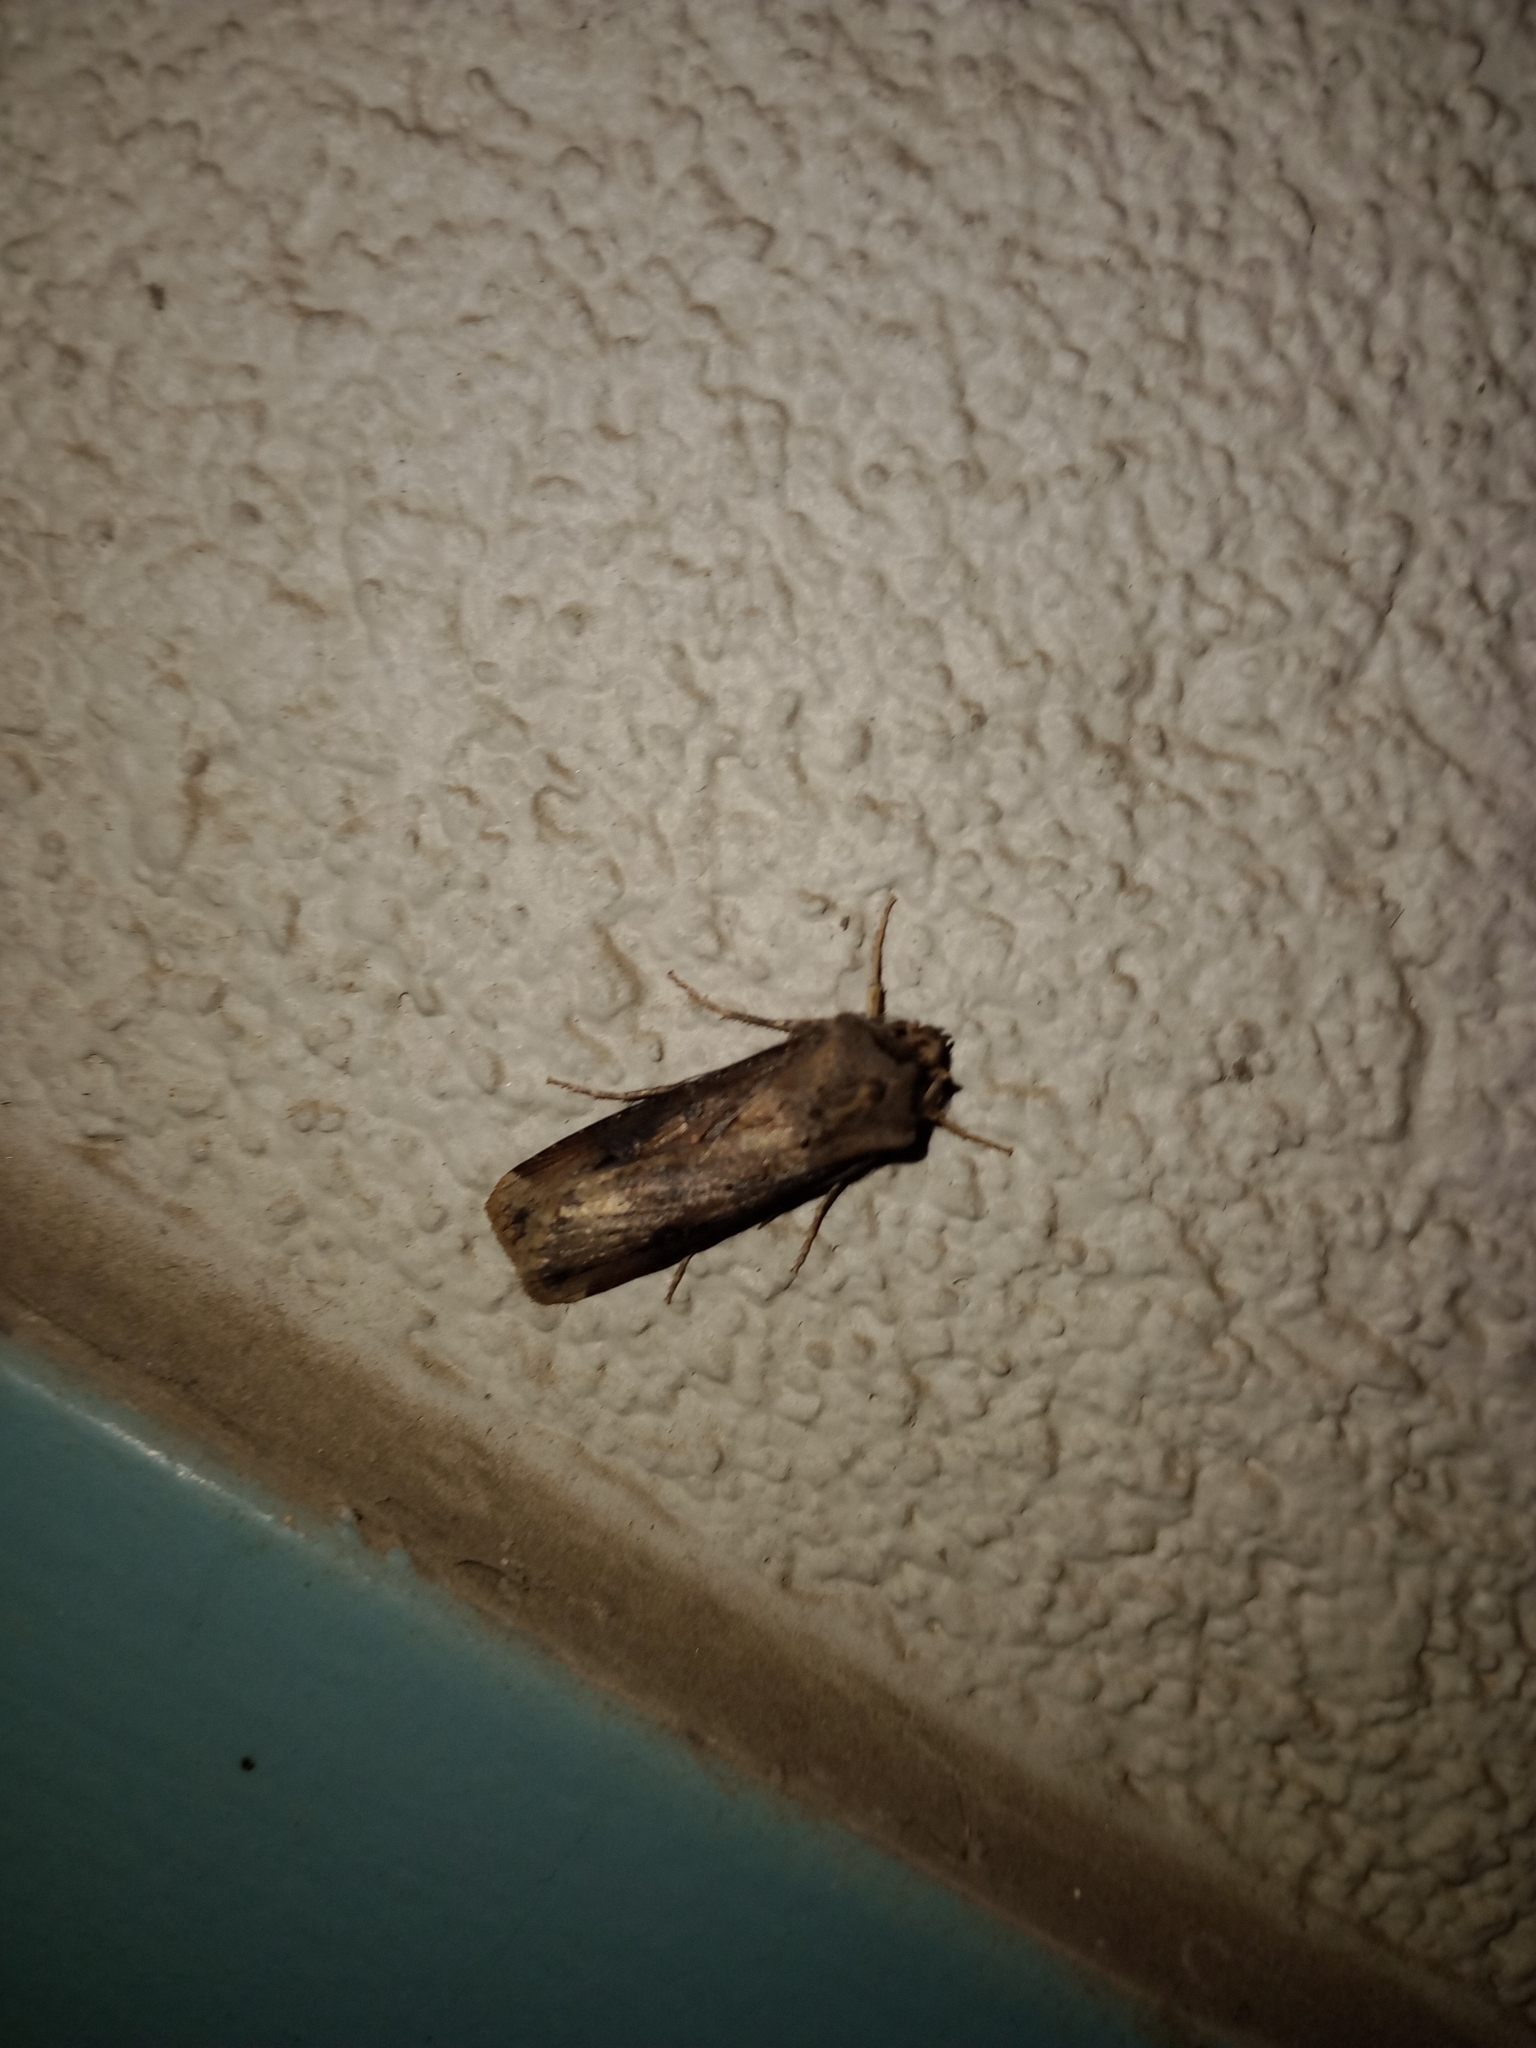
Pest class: cutworms